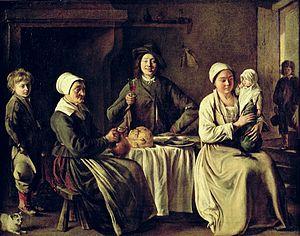
Antoine, Louis et Mathieu Le Nain sont trois frères peintres français du début du XVIIᵉ siècle.